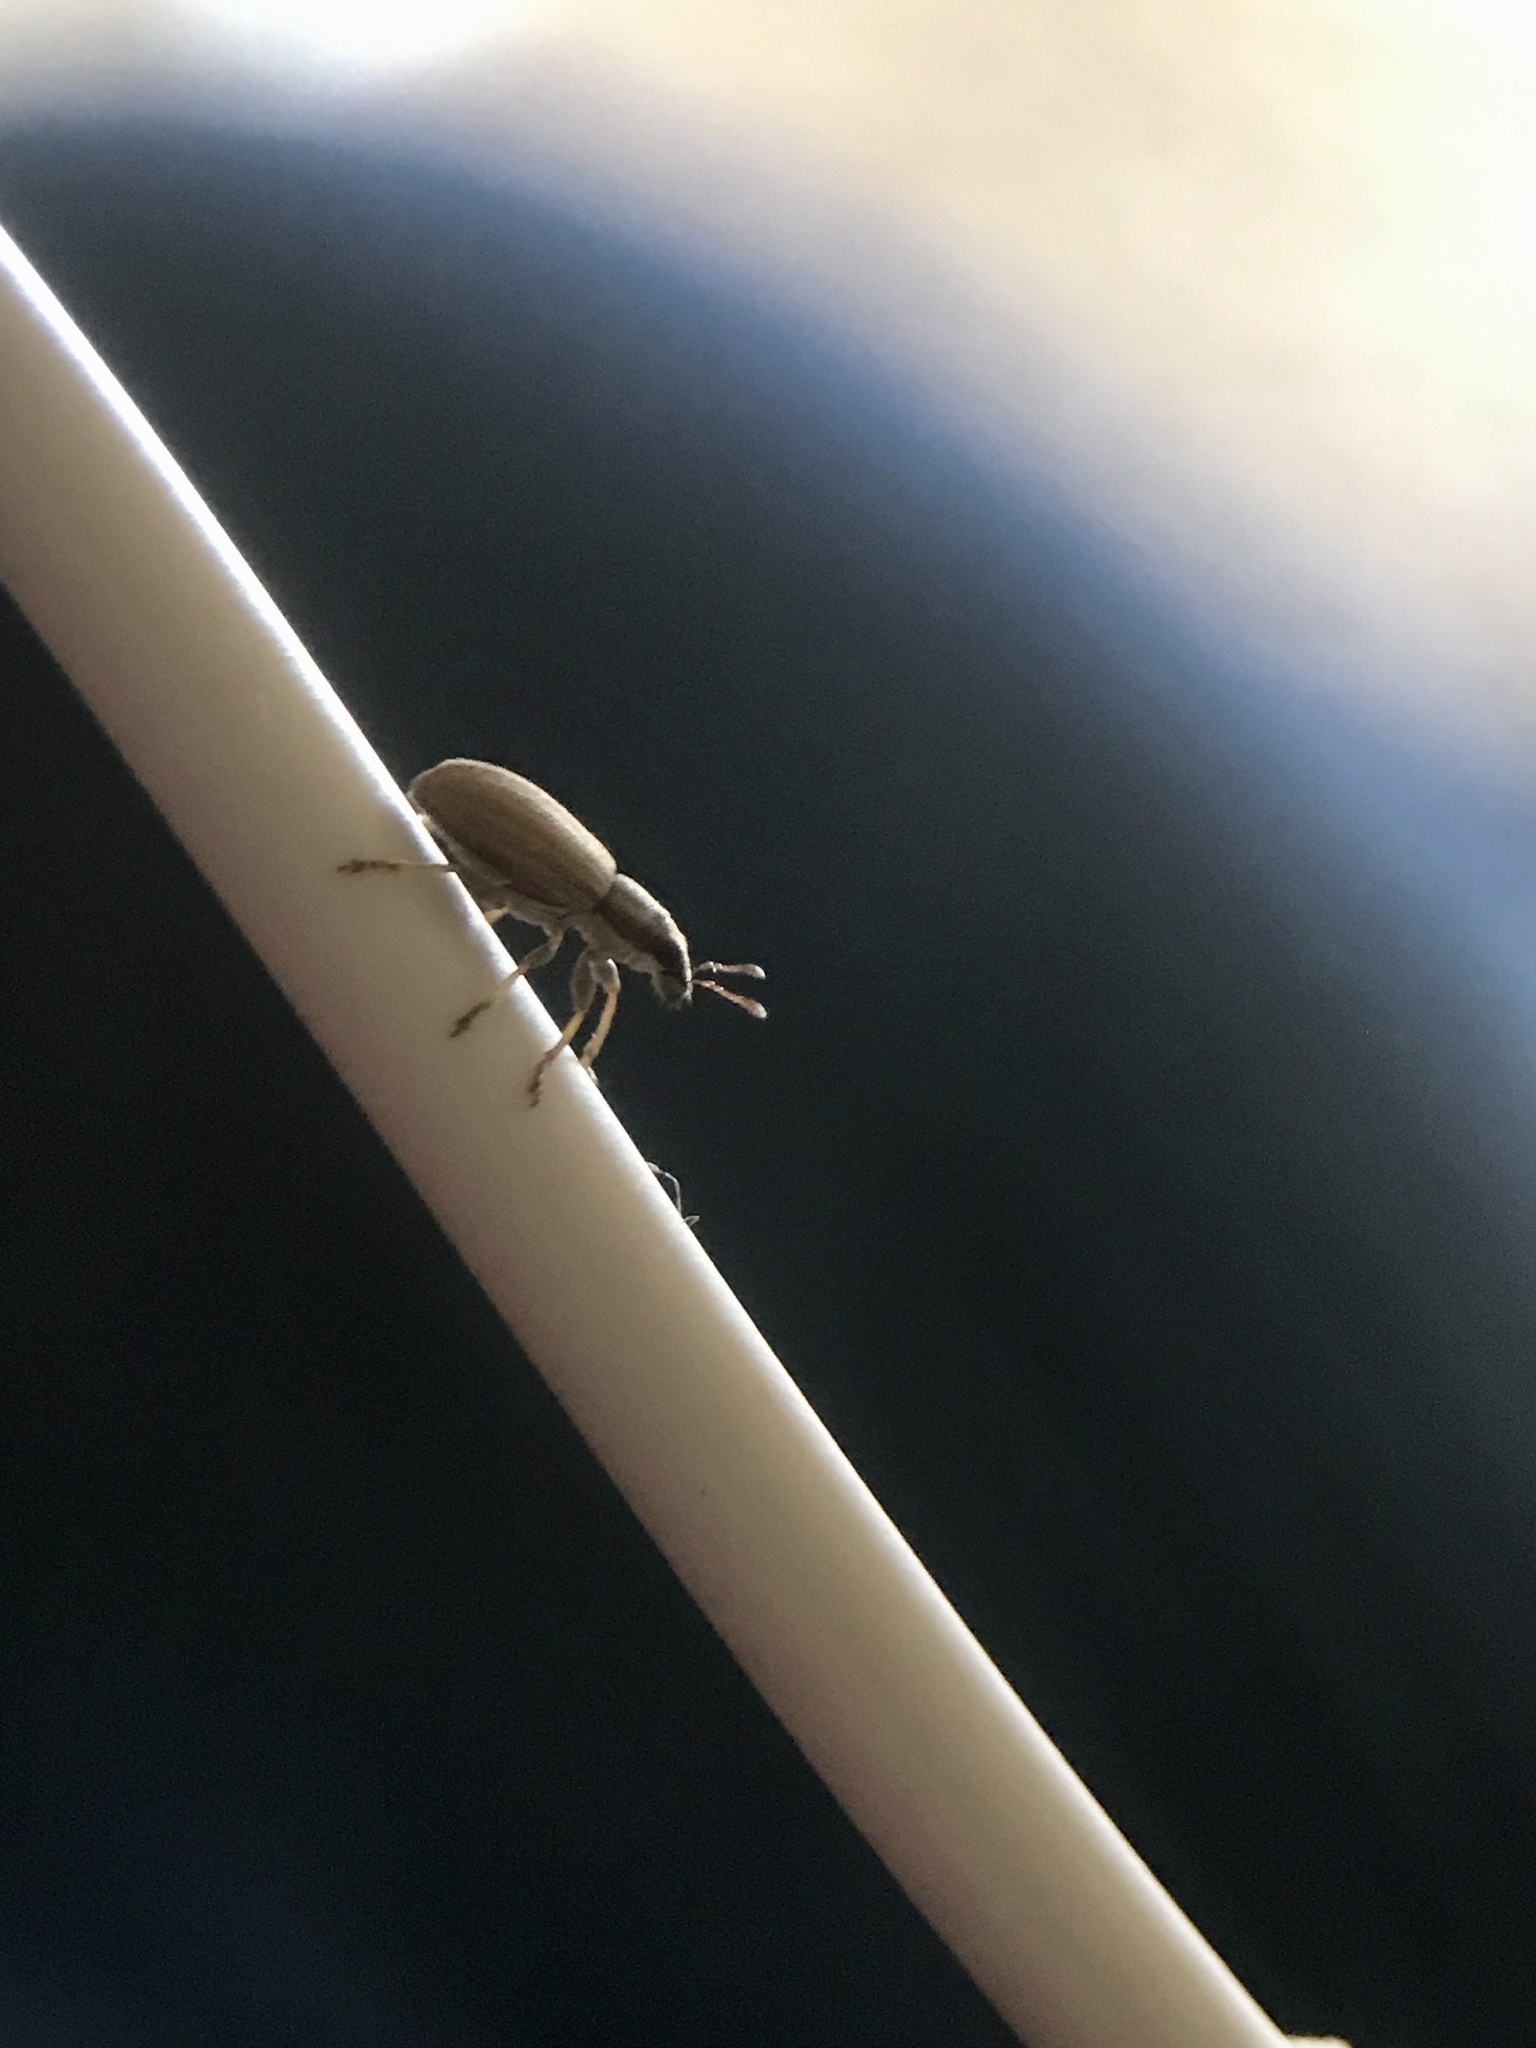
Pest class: pea_leaf_weevil